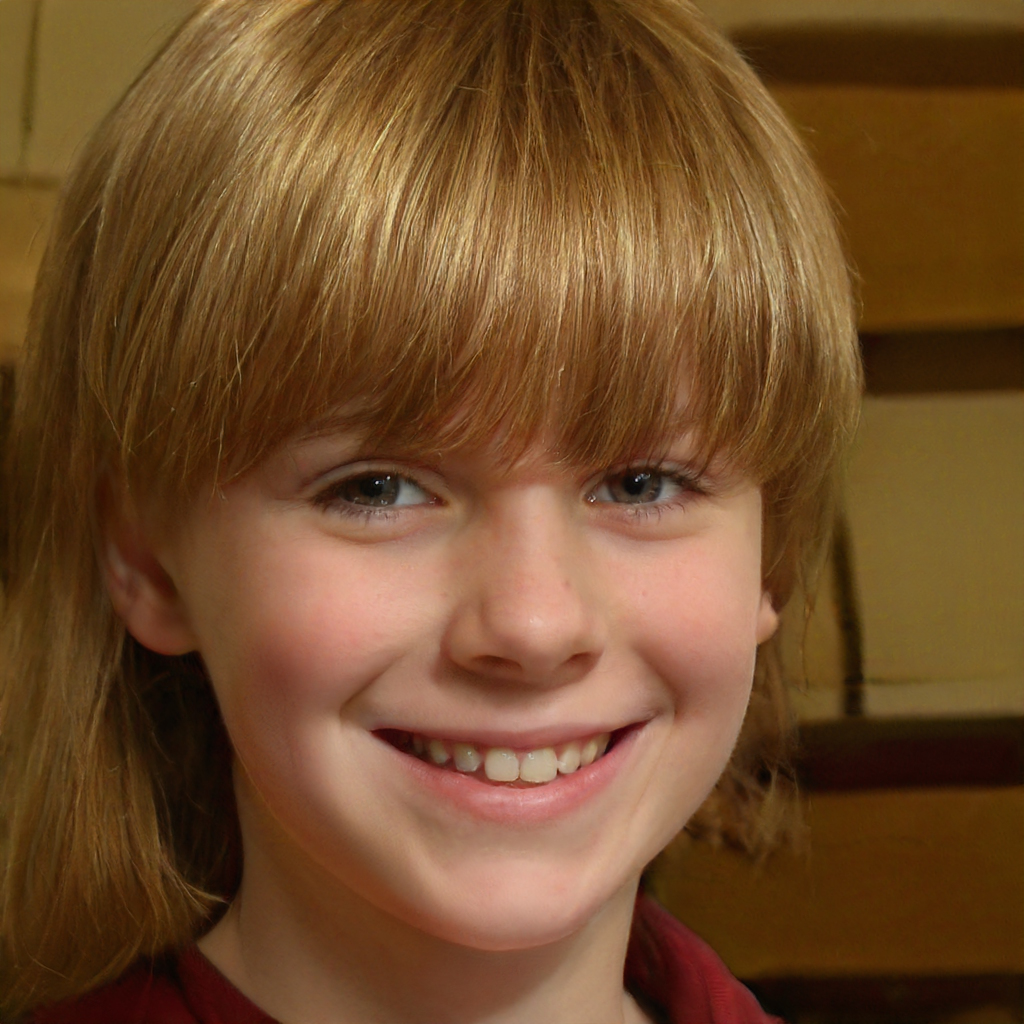
Portrait style: Real Portrait